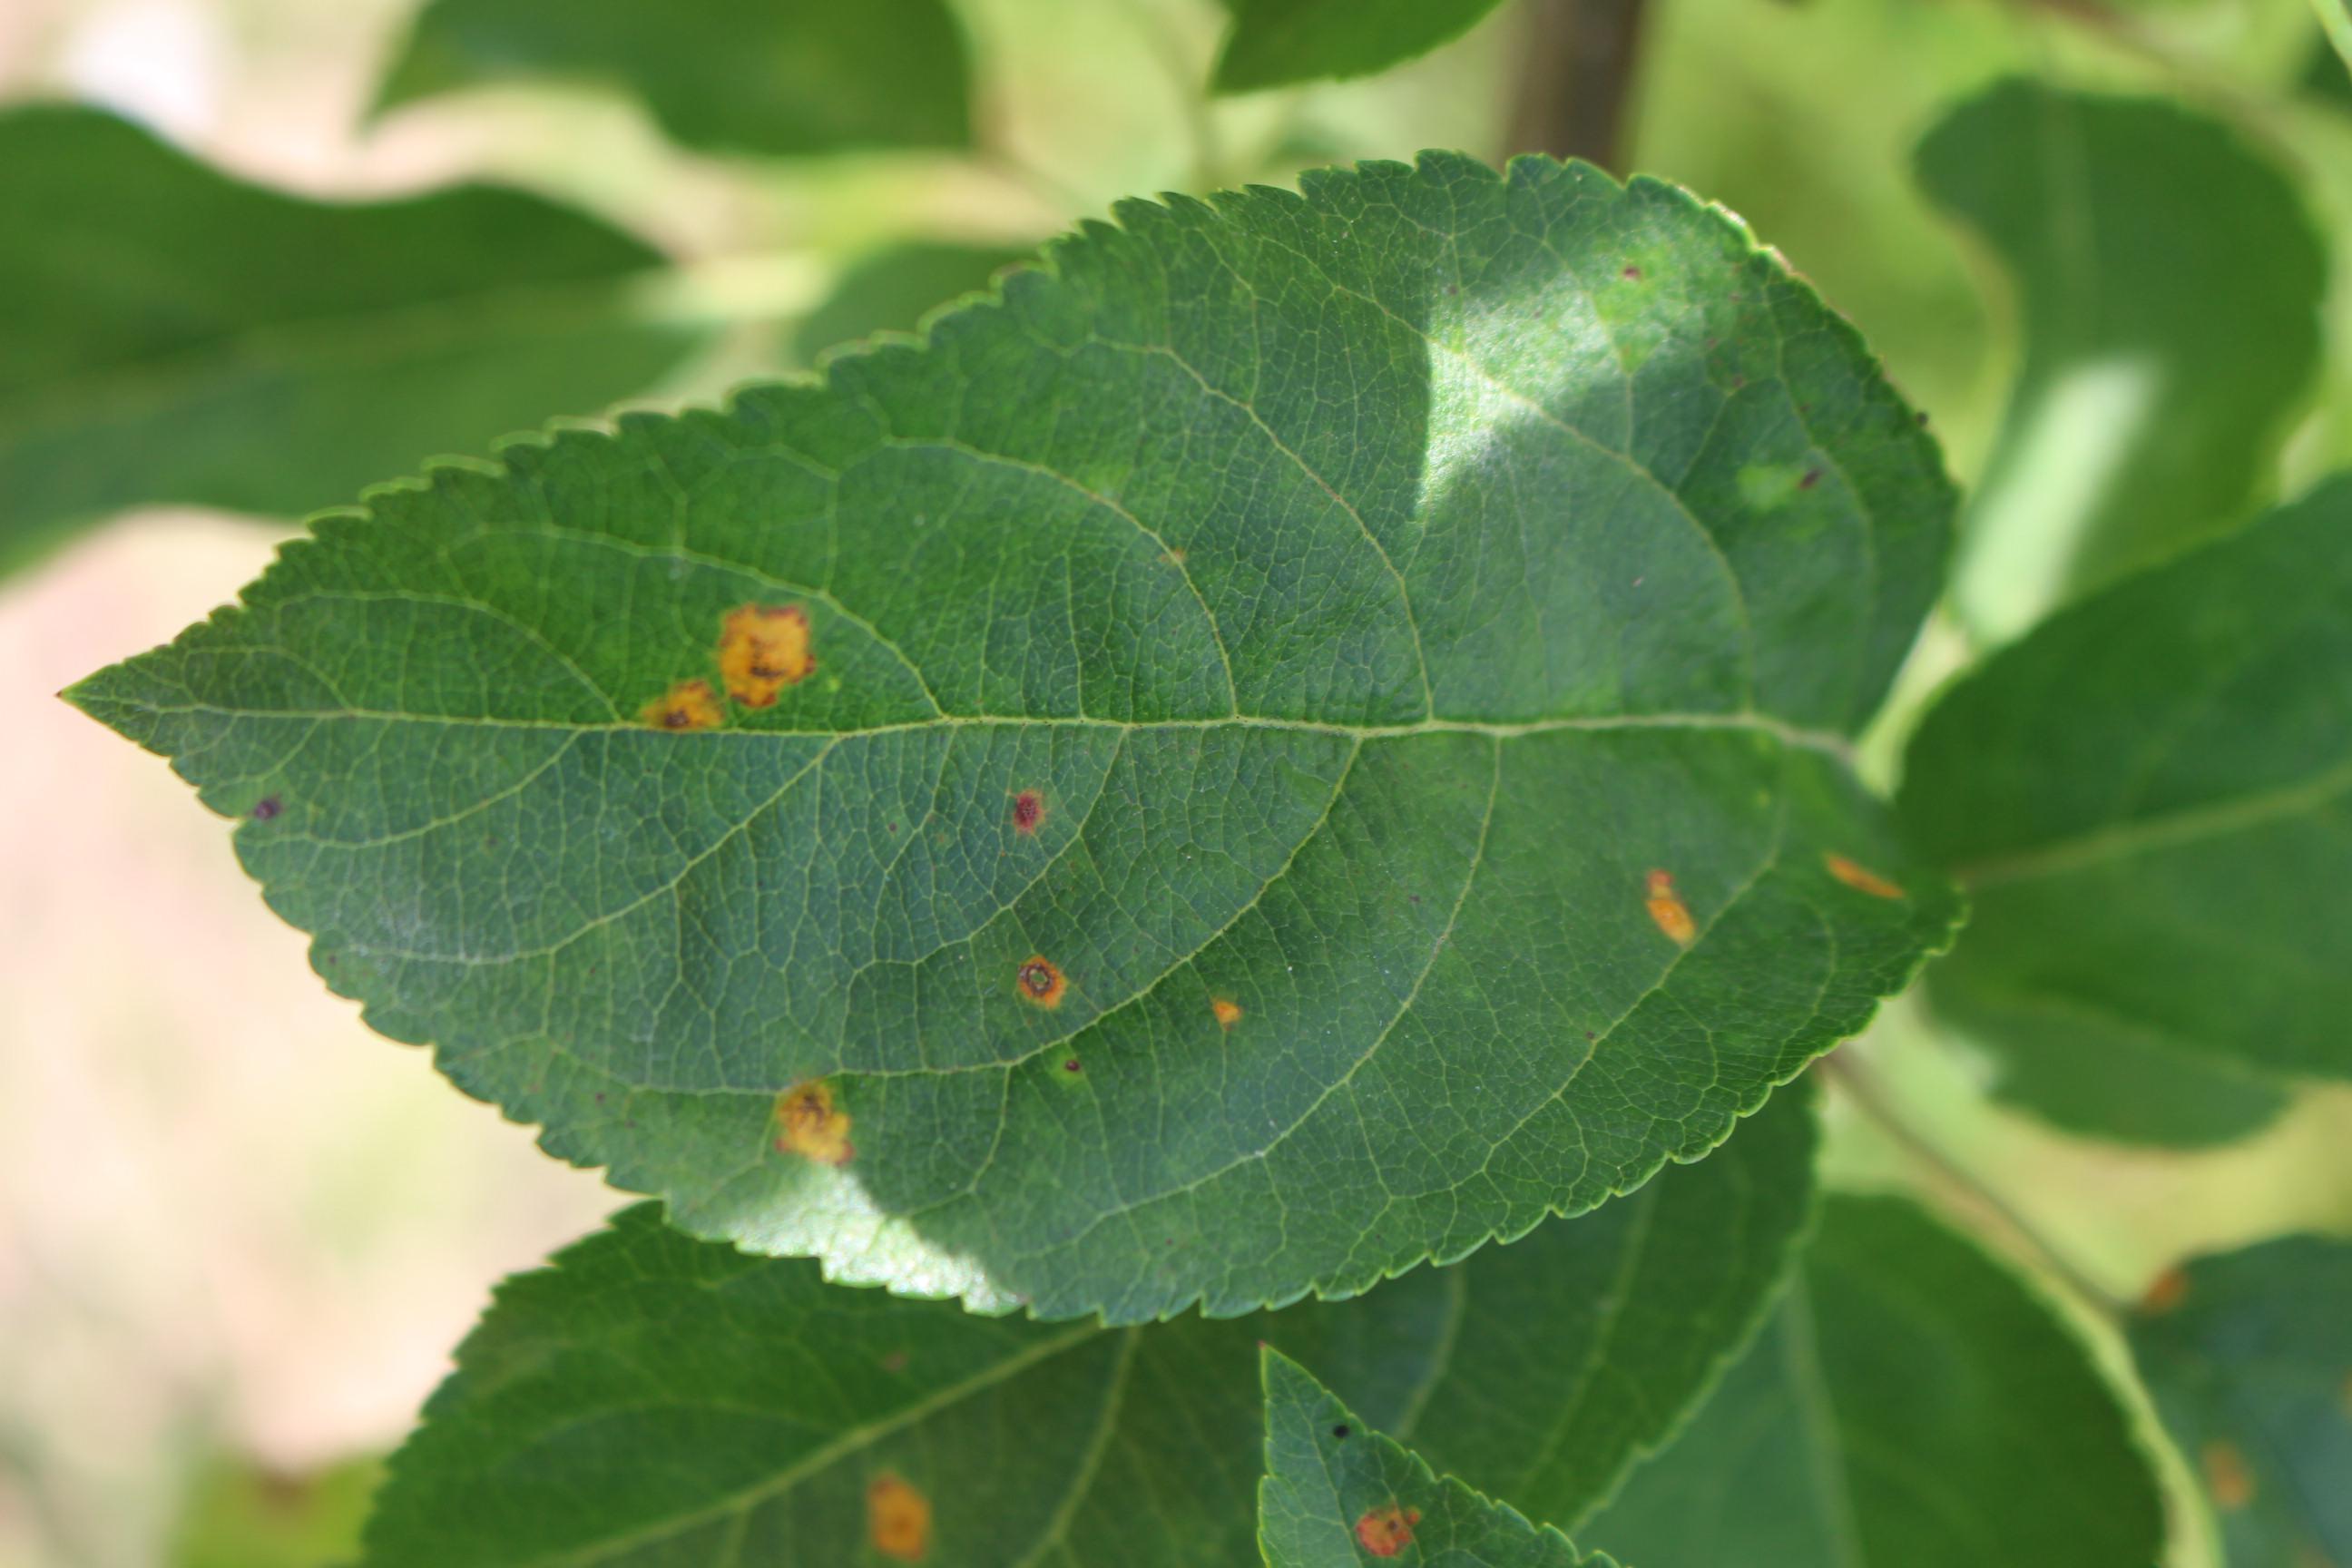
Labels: rust